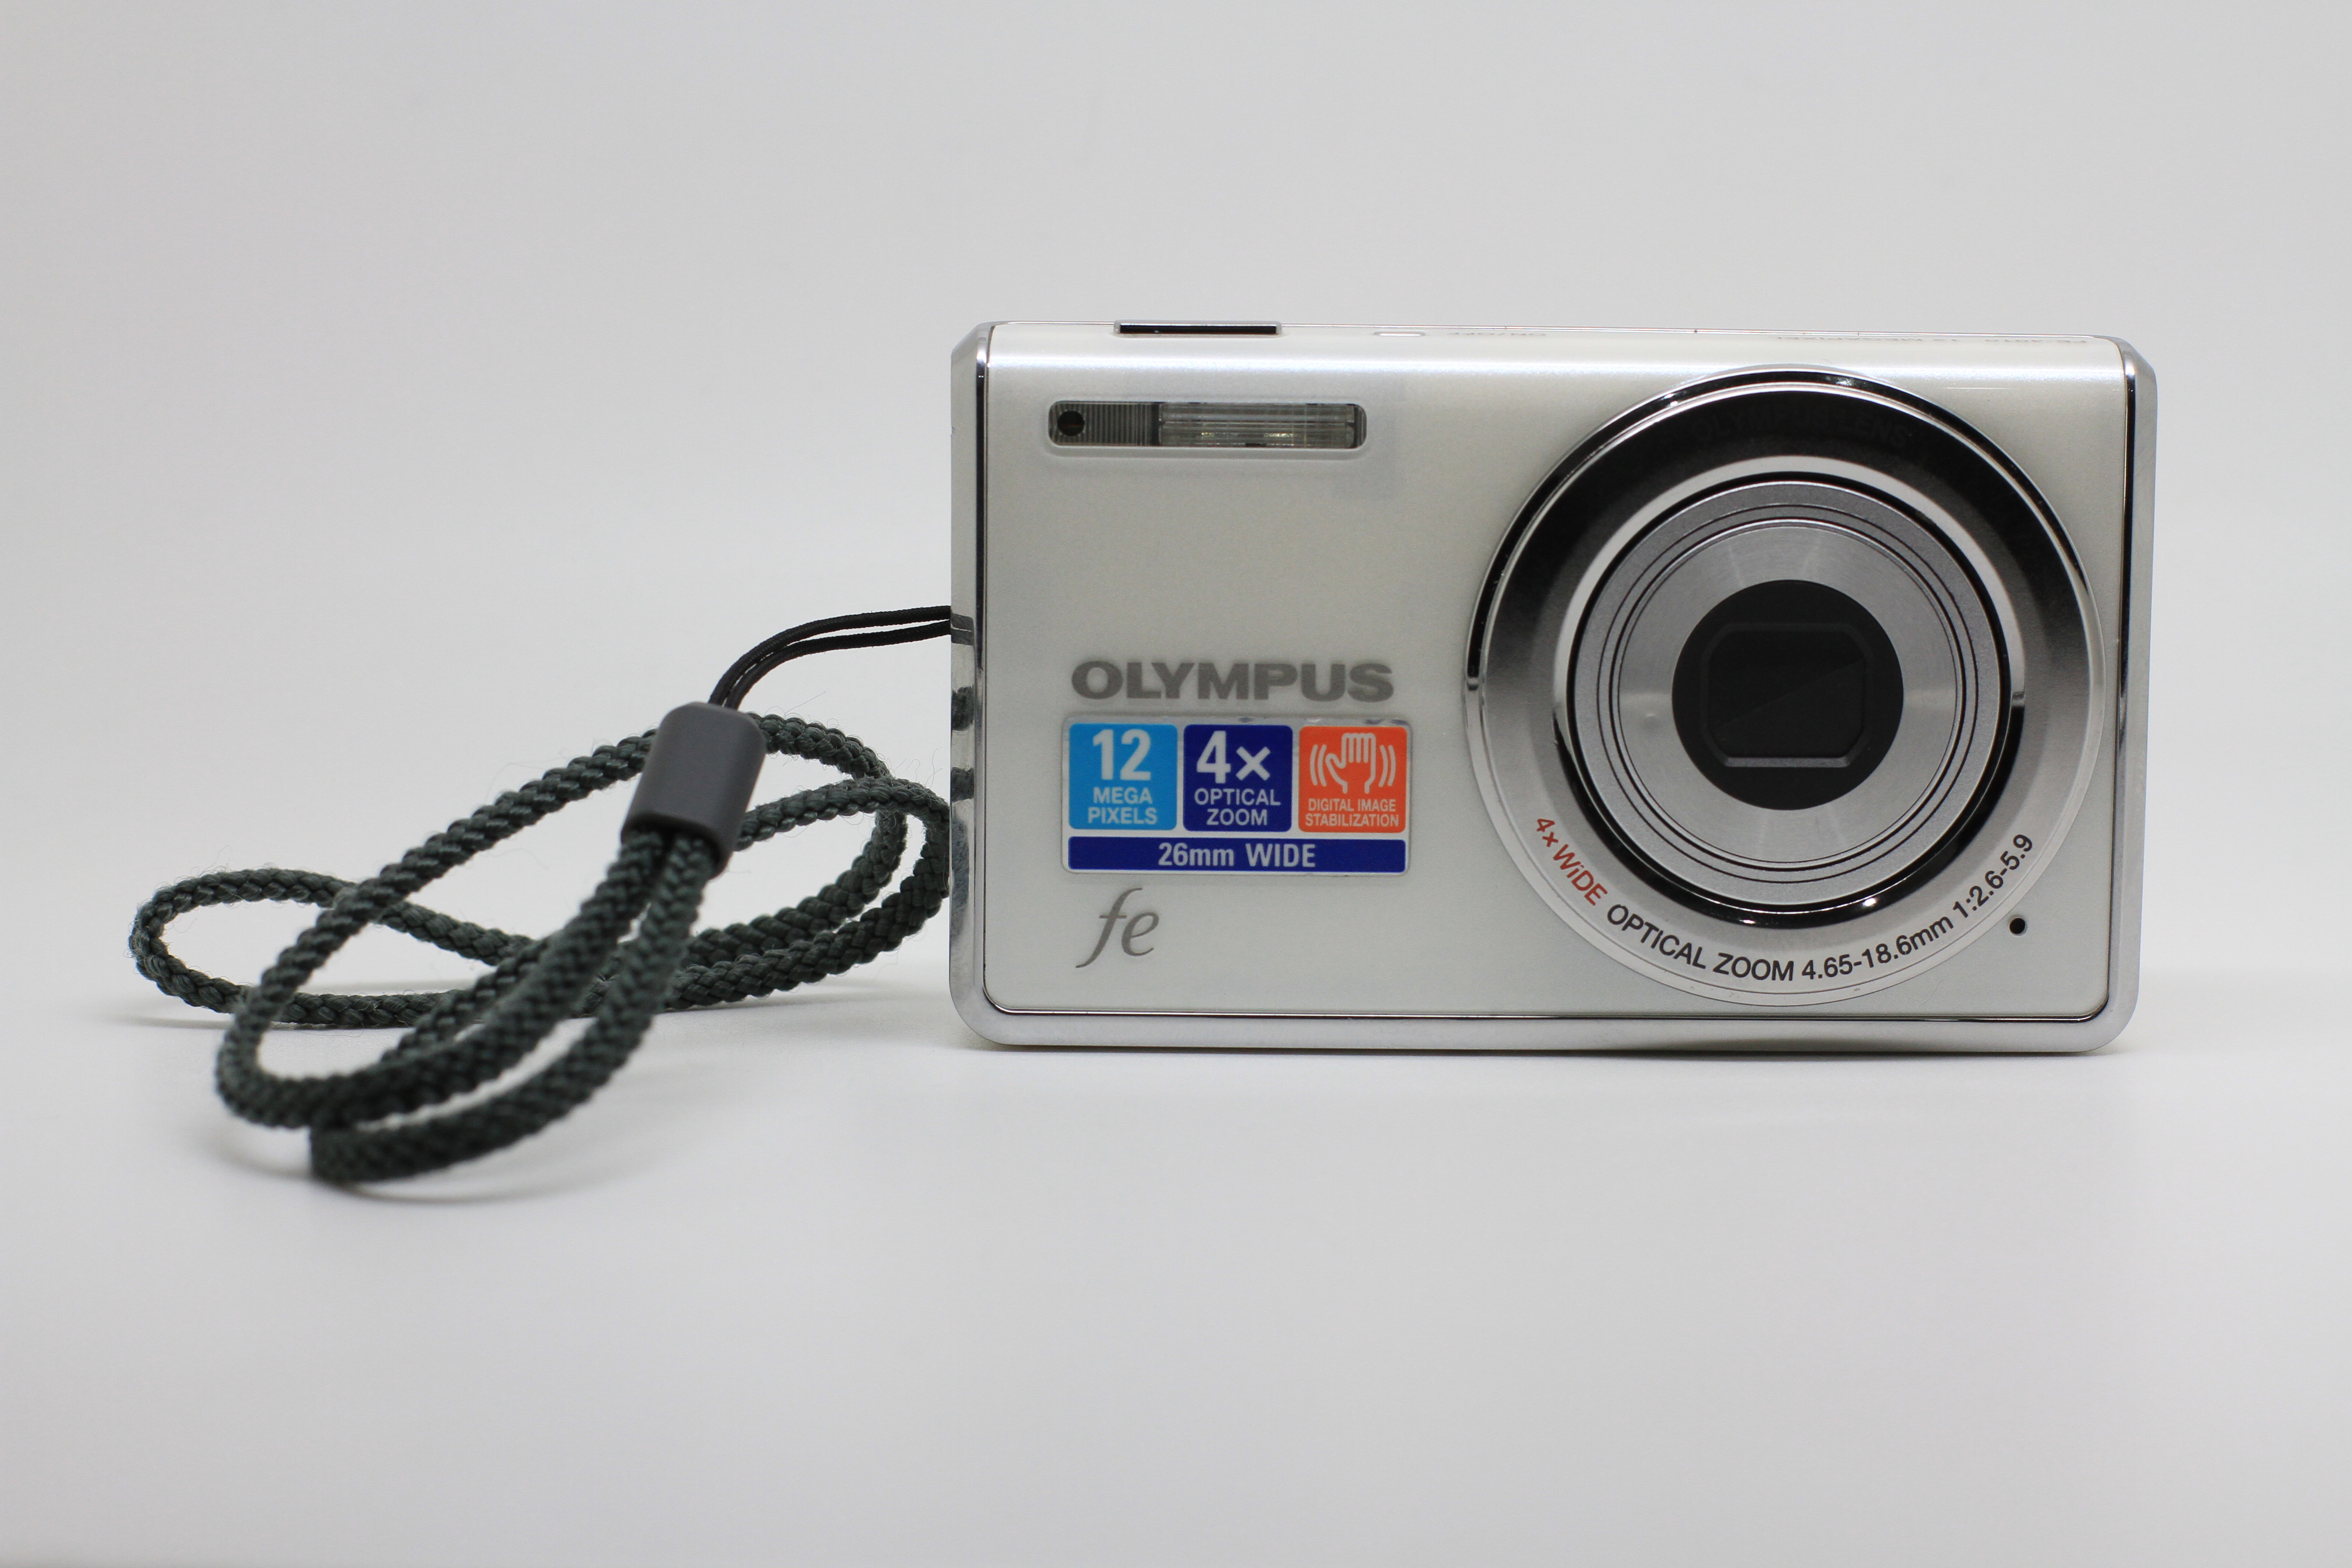
artwork, digital camera, camera, cameras optics, Point and shoot camera, product, camera accessory, technology, photography, electronic device, camera lens